Noah Dana-Picard

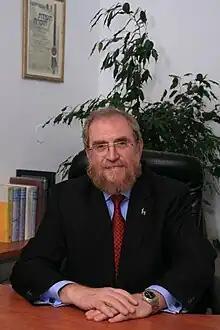
Dana-Picard in February 2012

Noah Dana-Picard (born May 6, 1954) is an Israeli mathematician, professor and Talmudic scholar who has been the president of the Jerusalem College of Technology (JCT) since 2009.